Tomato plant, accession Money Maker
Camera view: tilt-top (135 deg); turntable rotation: 120 degrees
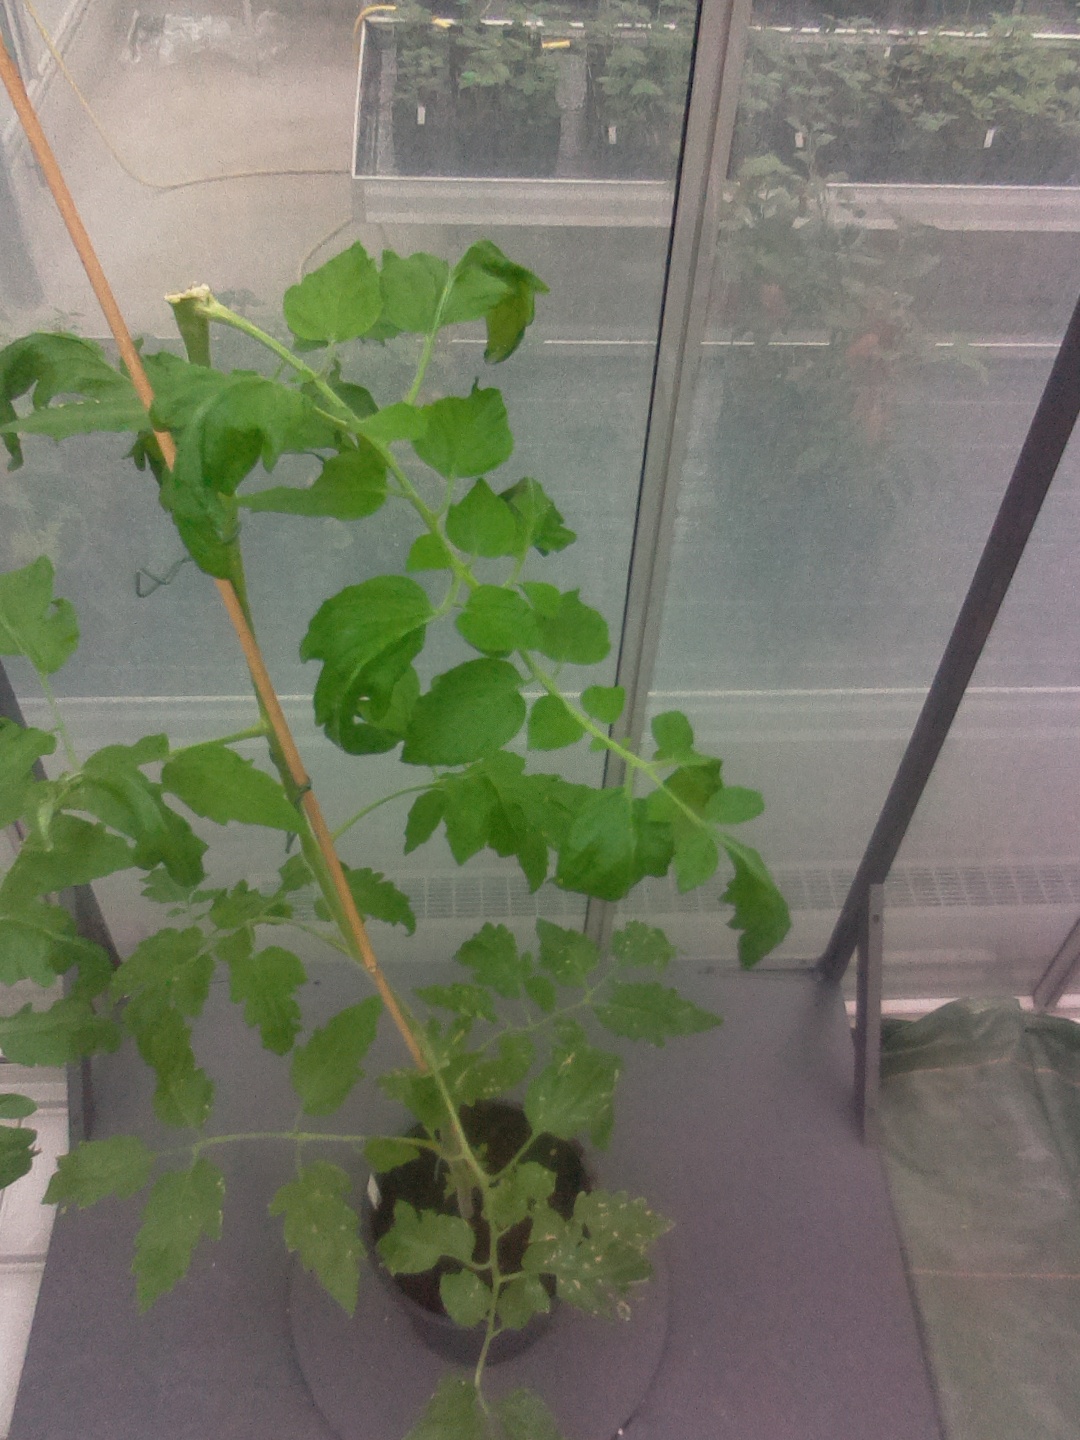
BBCH growth stage 52: 2 inflorescences visible